No UFO's

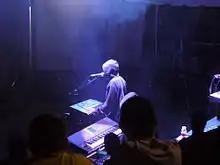
A man with electronic musical instruments performing at an annual electronic dance music event.

Prior to recording "No UFO's", Juan Atkins grew up in a musical family with his father being a music promoter. Atkins first began playing music with friends on his street initially playing bass and guitar until he became 14 or 15 years old, and his family moved to Belleville, Michigan near Atkins' grandmother. When moving to Belleville, Atkins started playing the keyboard and convinced his grandmother to buy him a synthesizer. Atkins became entranced with the sound of the machine and making electronic music demos by the time he was starting his college education. Atkins was influenced by radio host The Electrifying Mojo, that aired between 1977 and 1985 and played a wide variety of music ranging from funk artists like Parliament, Prince and James Brown as well as Kraftwerk, Peter Frampton and New wave music.